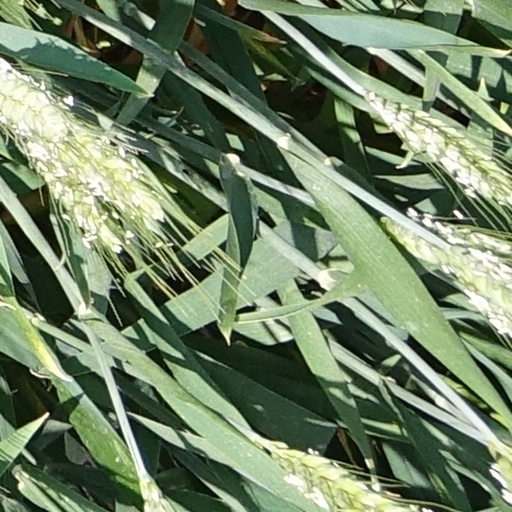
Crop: wheat